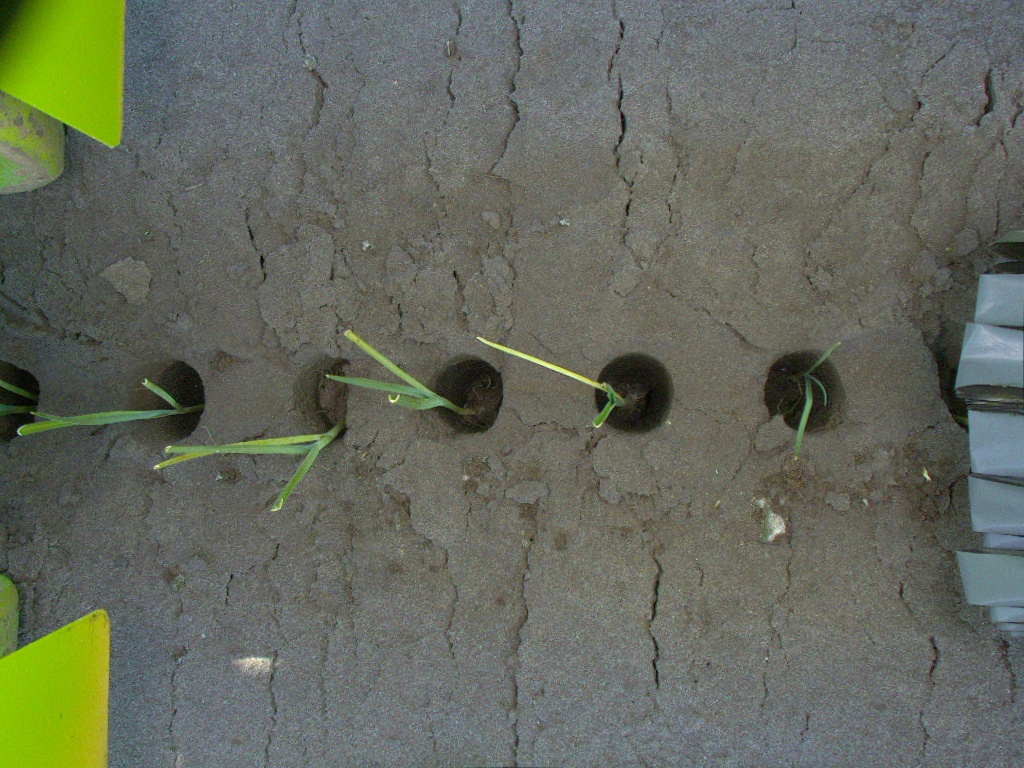
Crop: leek
Objects: stem_leek, stem_leek, stem_leek, stem_leek, stem_leek, stem_leek, leek, leek, leek, leek, leek, leek